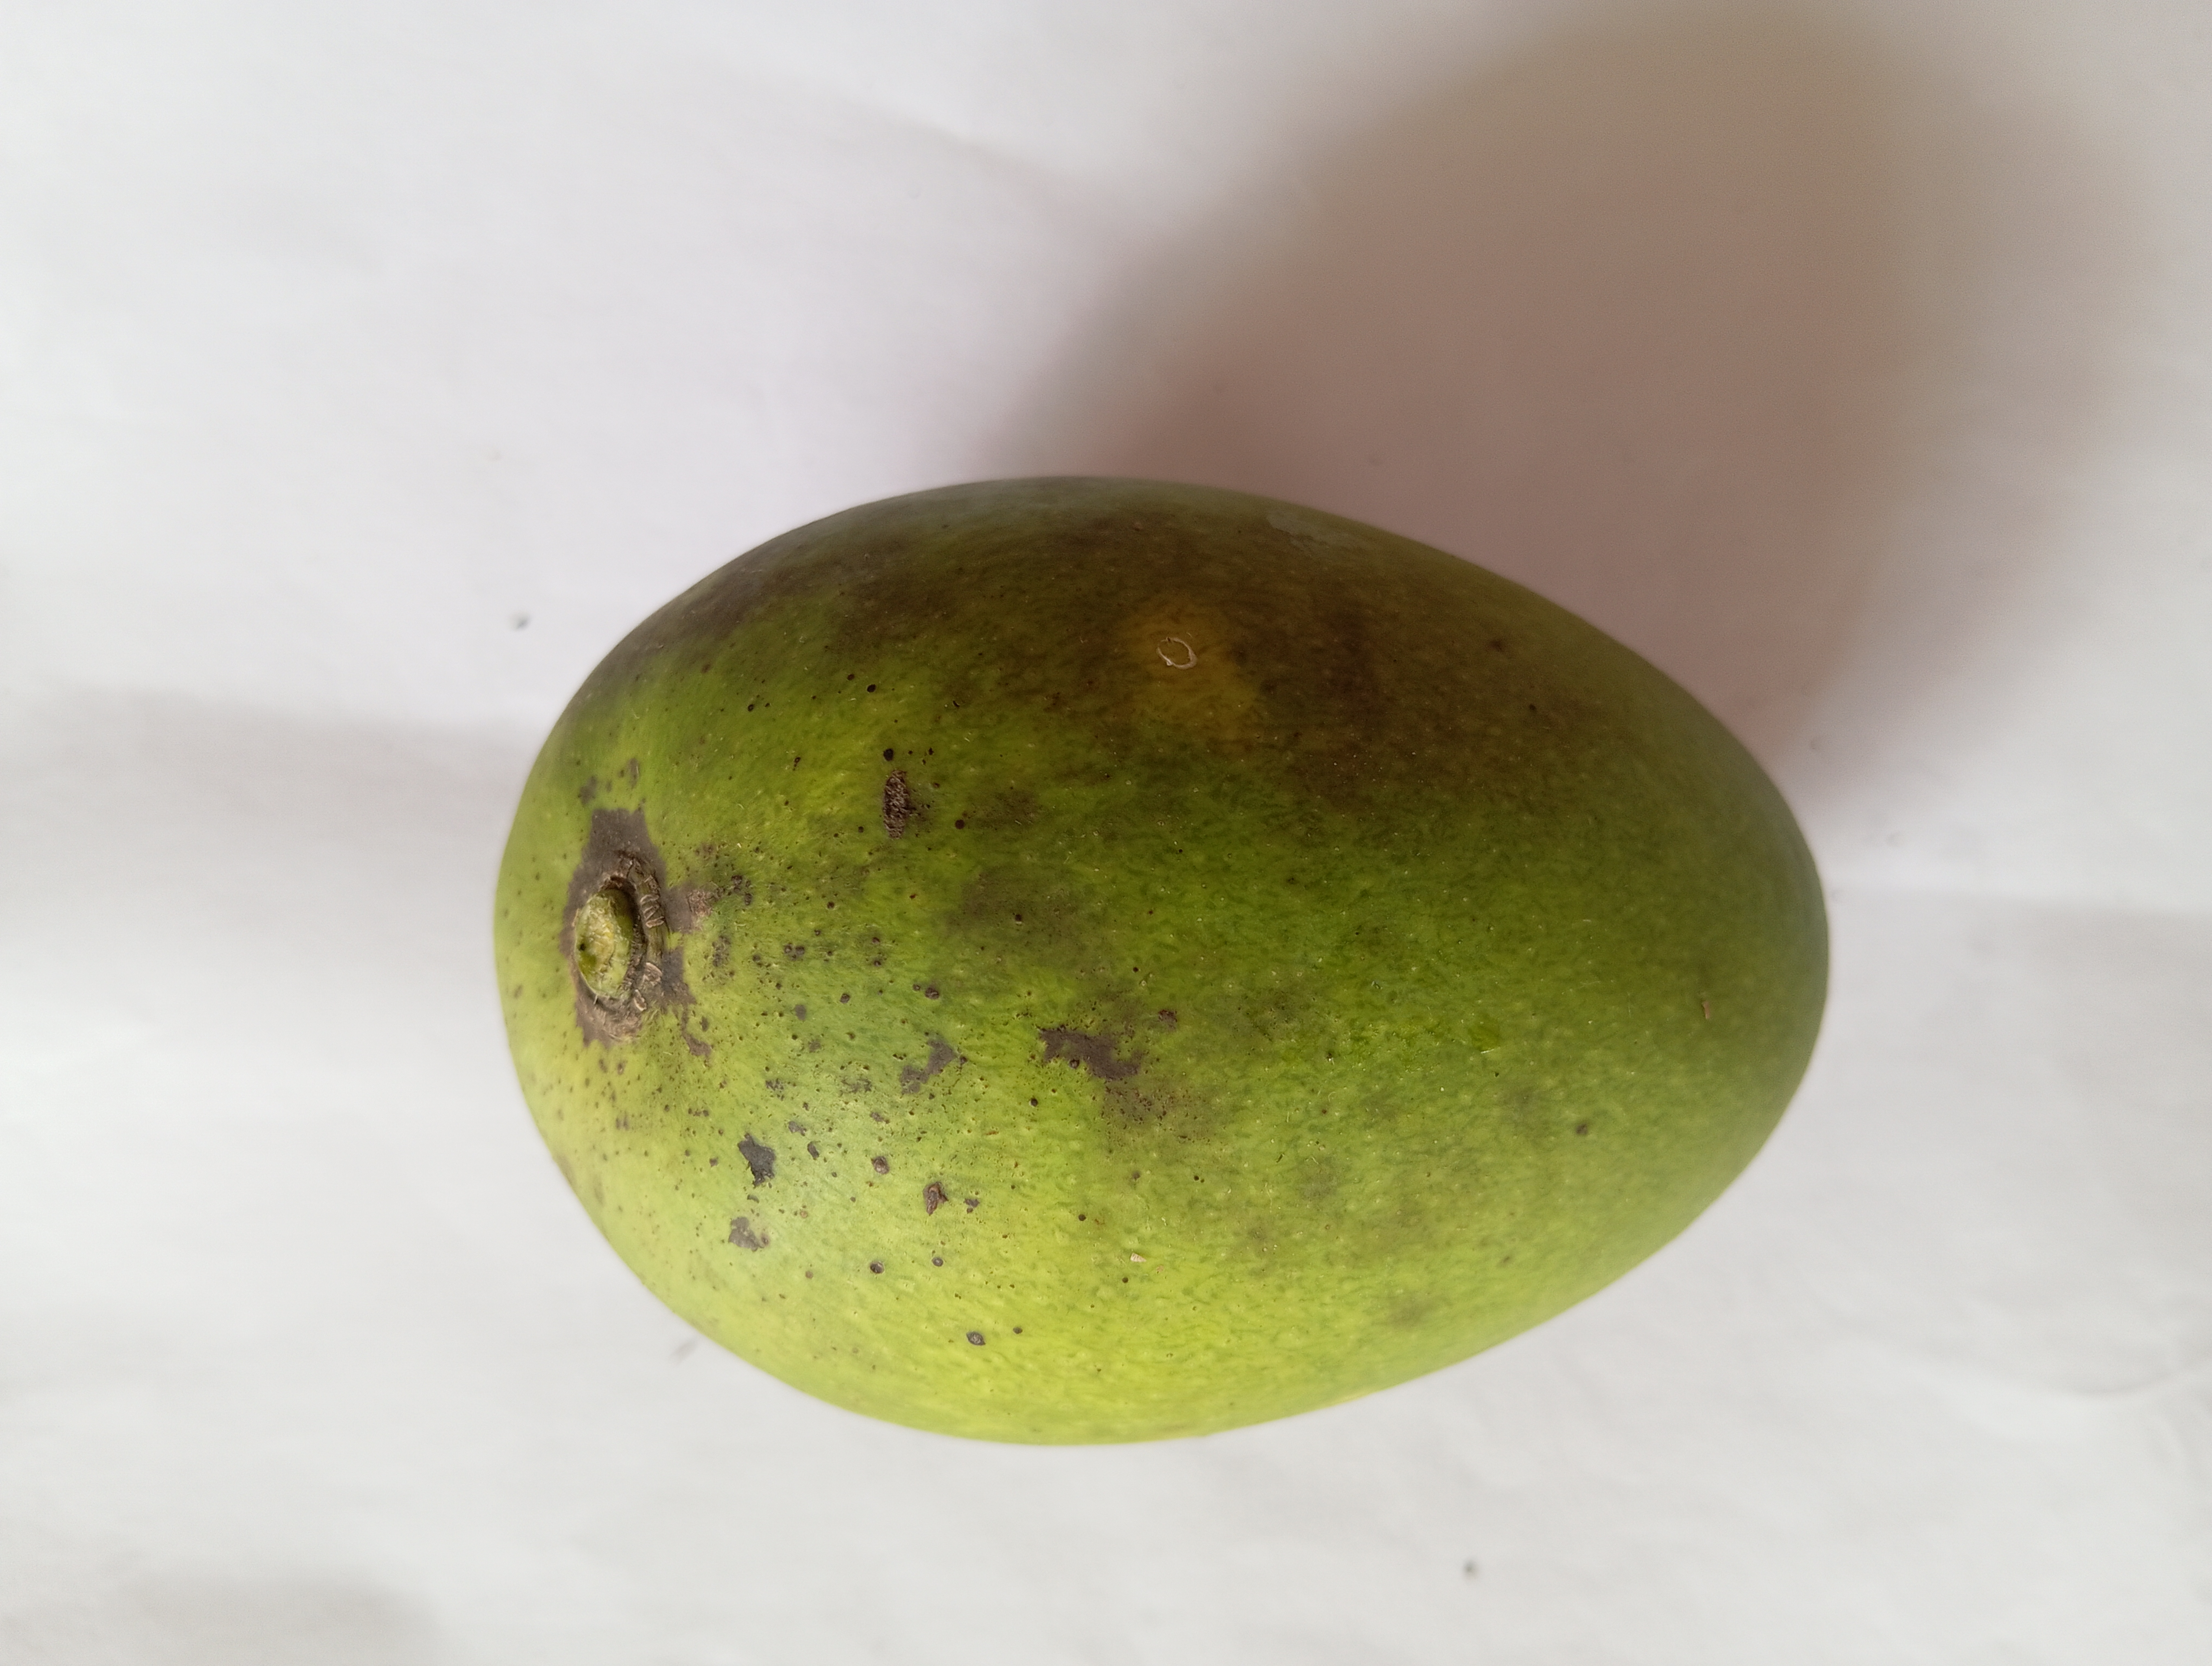
Mango variety: Harivanga